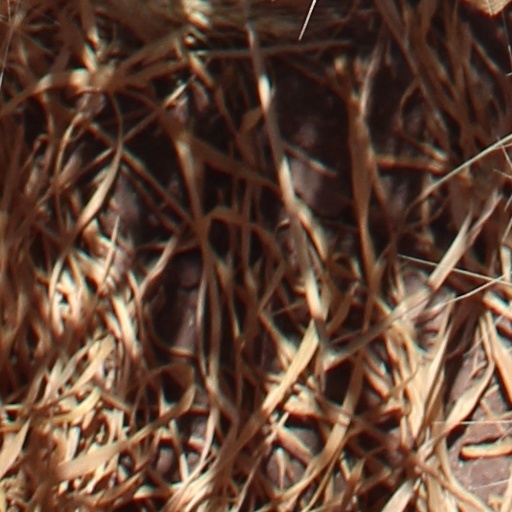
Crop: wheat